Harriet Tubman

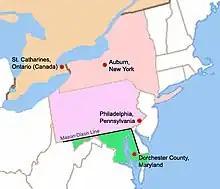
Map of key locations in Tubman's life

Tubman was born Araminta "Minty" Ross to enslaved parents, Harriet ("Rit") Green and Ben Ross. Rit was enslaved by Mary Pattison Brodess (and later her son Edward). Ben was enslaved by Anthony Thompson, who became Mary Brodess's second husband, and who ran a large plantation near the Blackwater River in the Madison area of Dorchester County, Maryland.